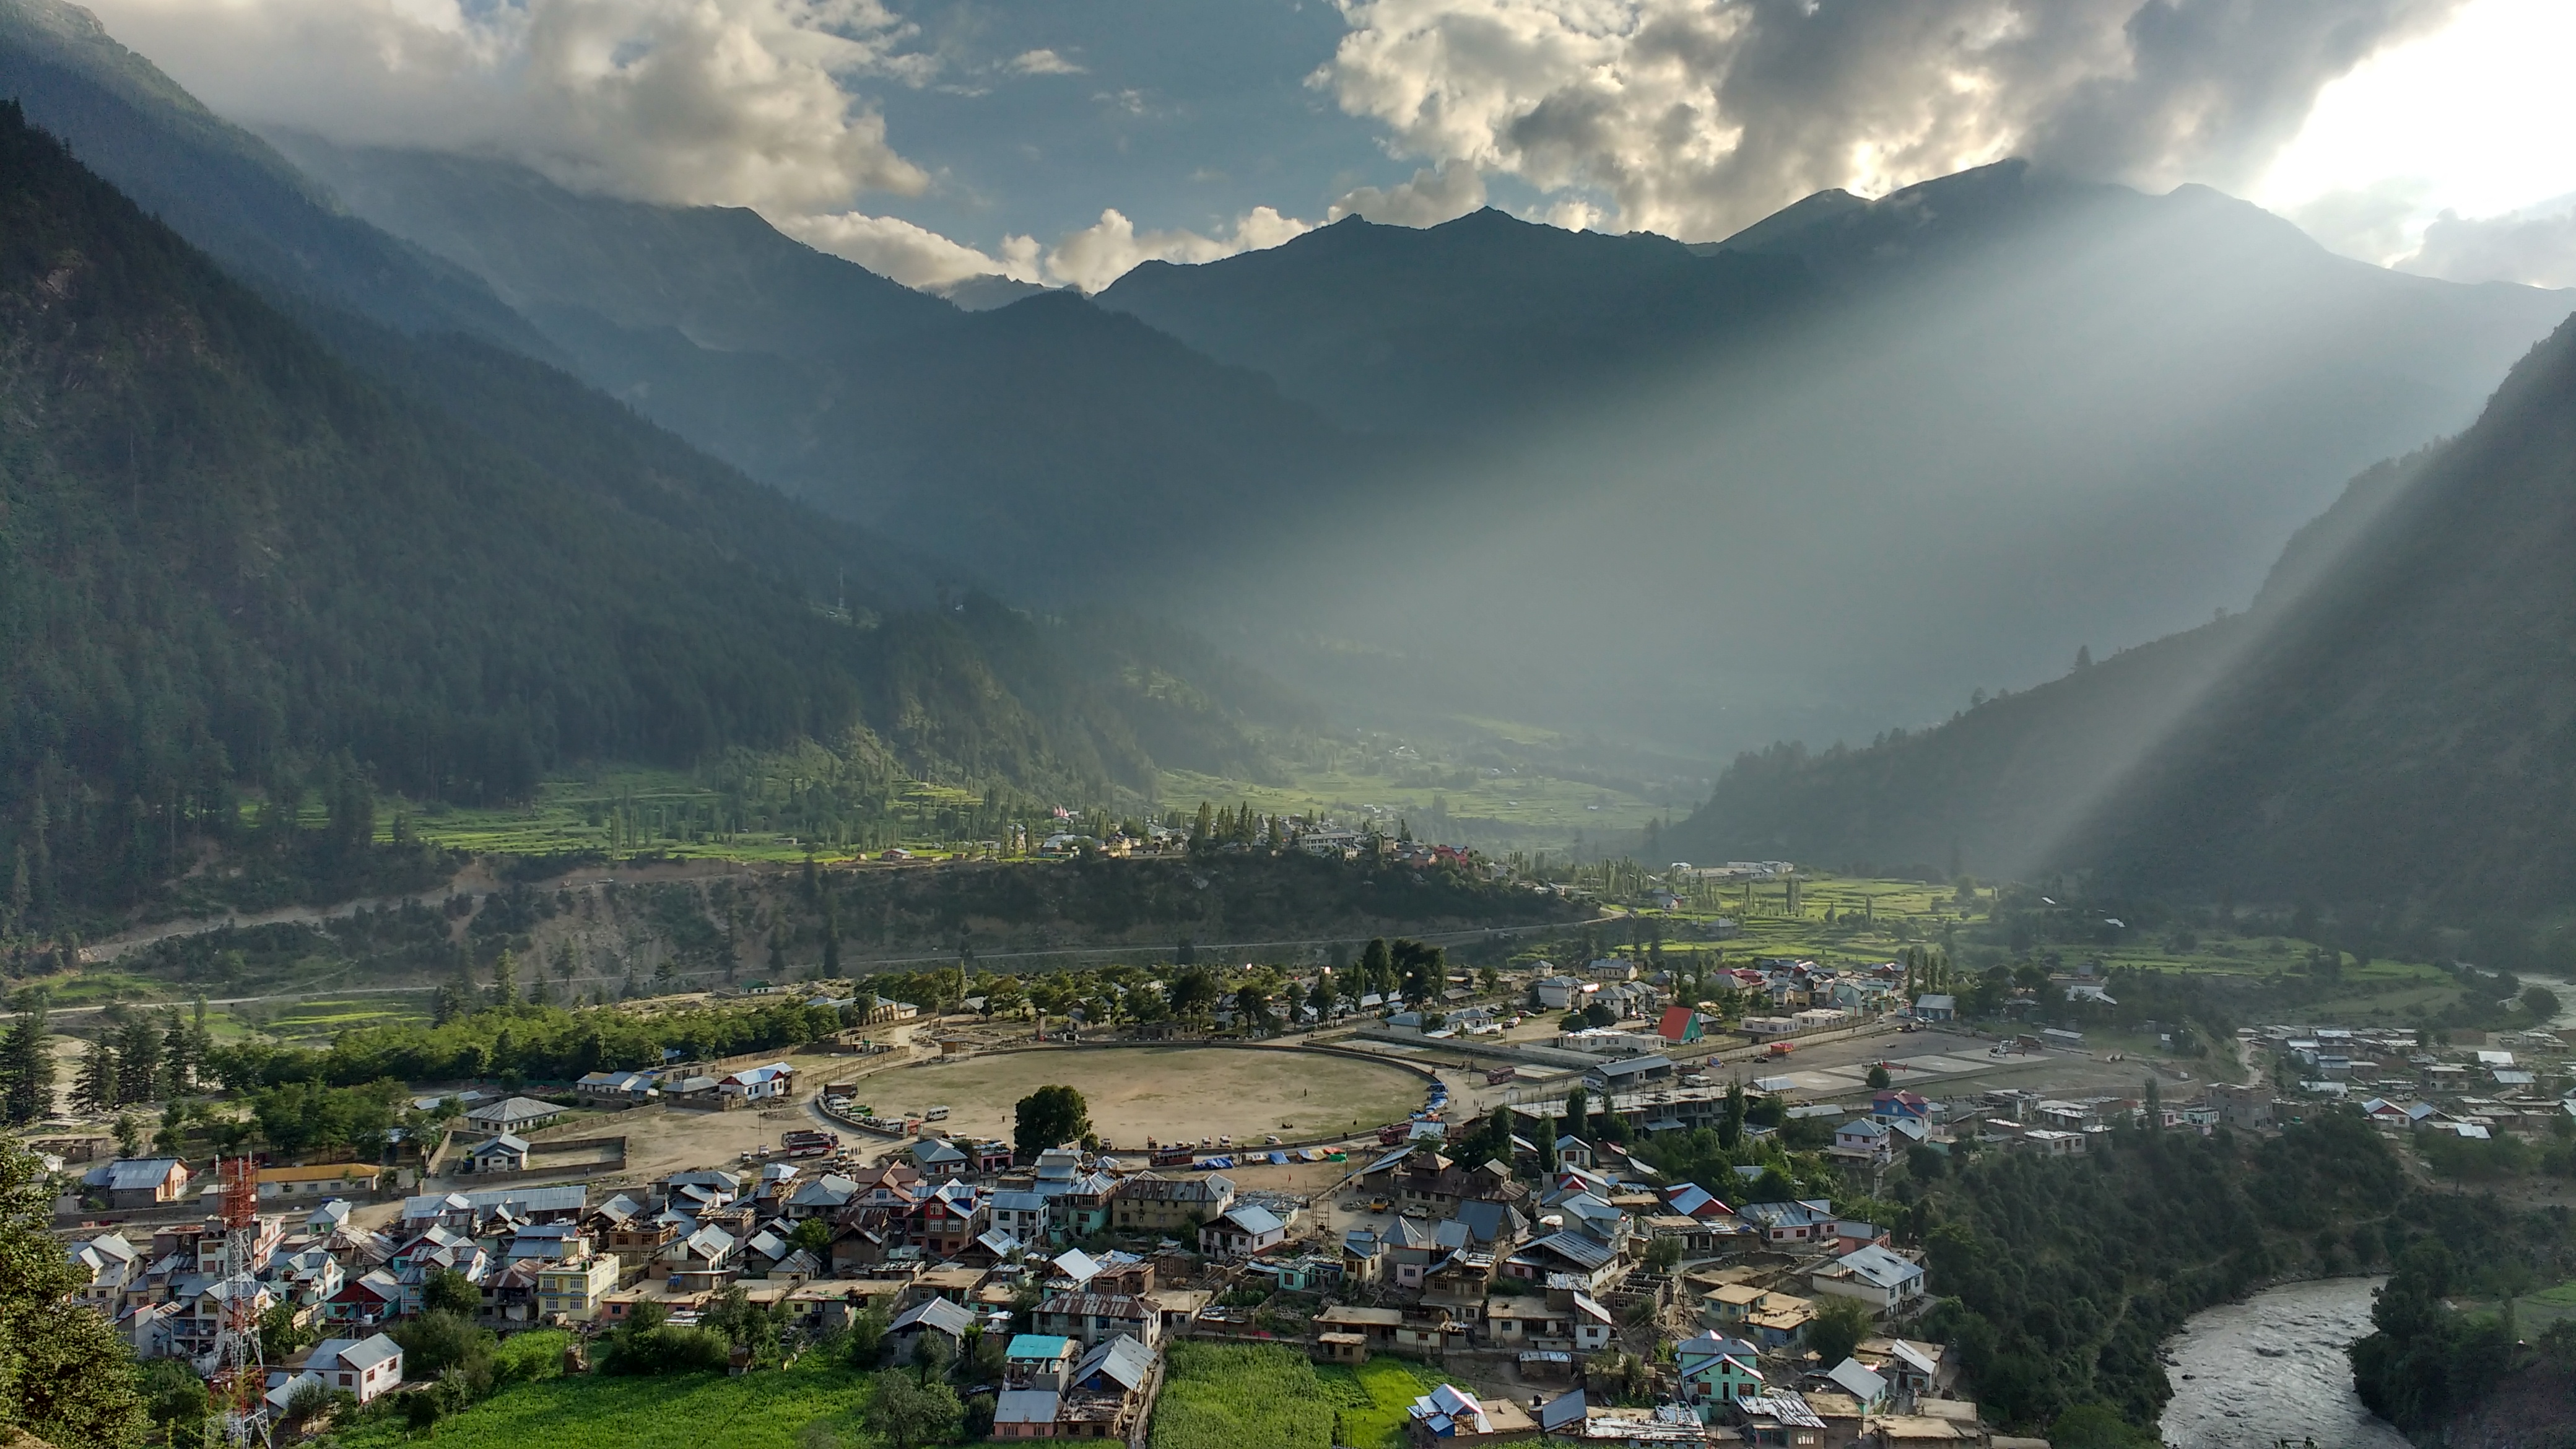
nature, beauty, mountainous landforms, mountain, highland, mountain village, hill station, valley, mountain range, natural landscape, sky, hill, village, cloud, tourism, rural area, landscape, fell, mount scenery, photography, geological phenomenon